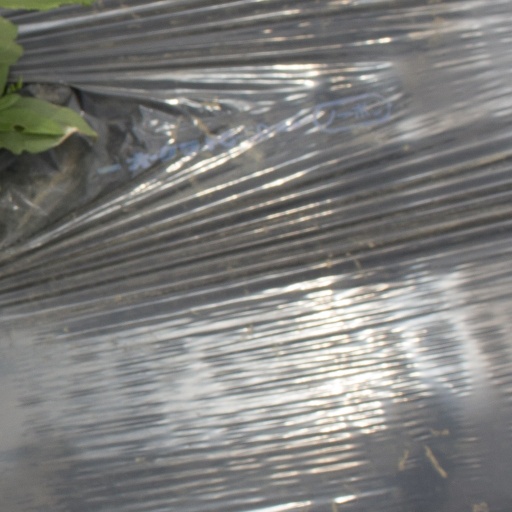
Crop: Jerusalem artichoke